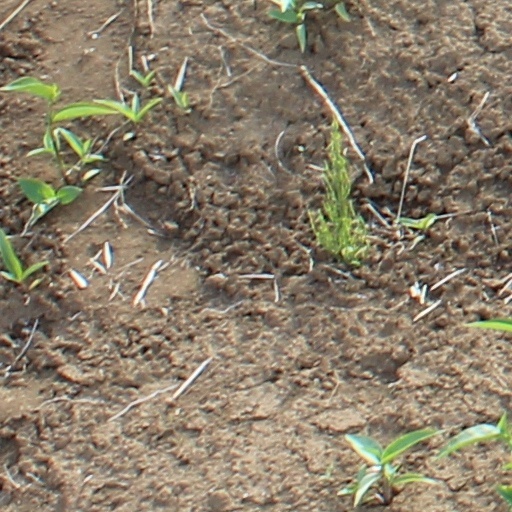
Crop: wheat